Answer in natural language. Where is island countertop with black color with respect to black colour chair? Choose between the following options: left or right
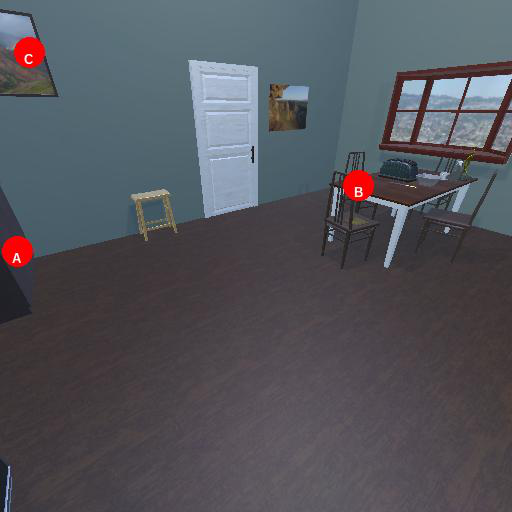
<answer>left</answer>